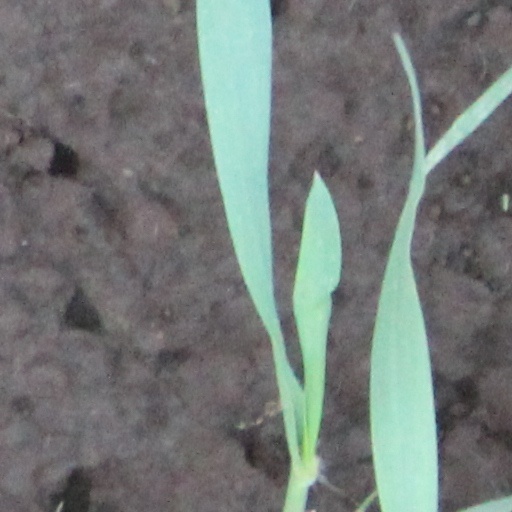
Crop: wheat